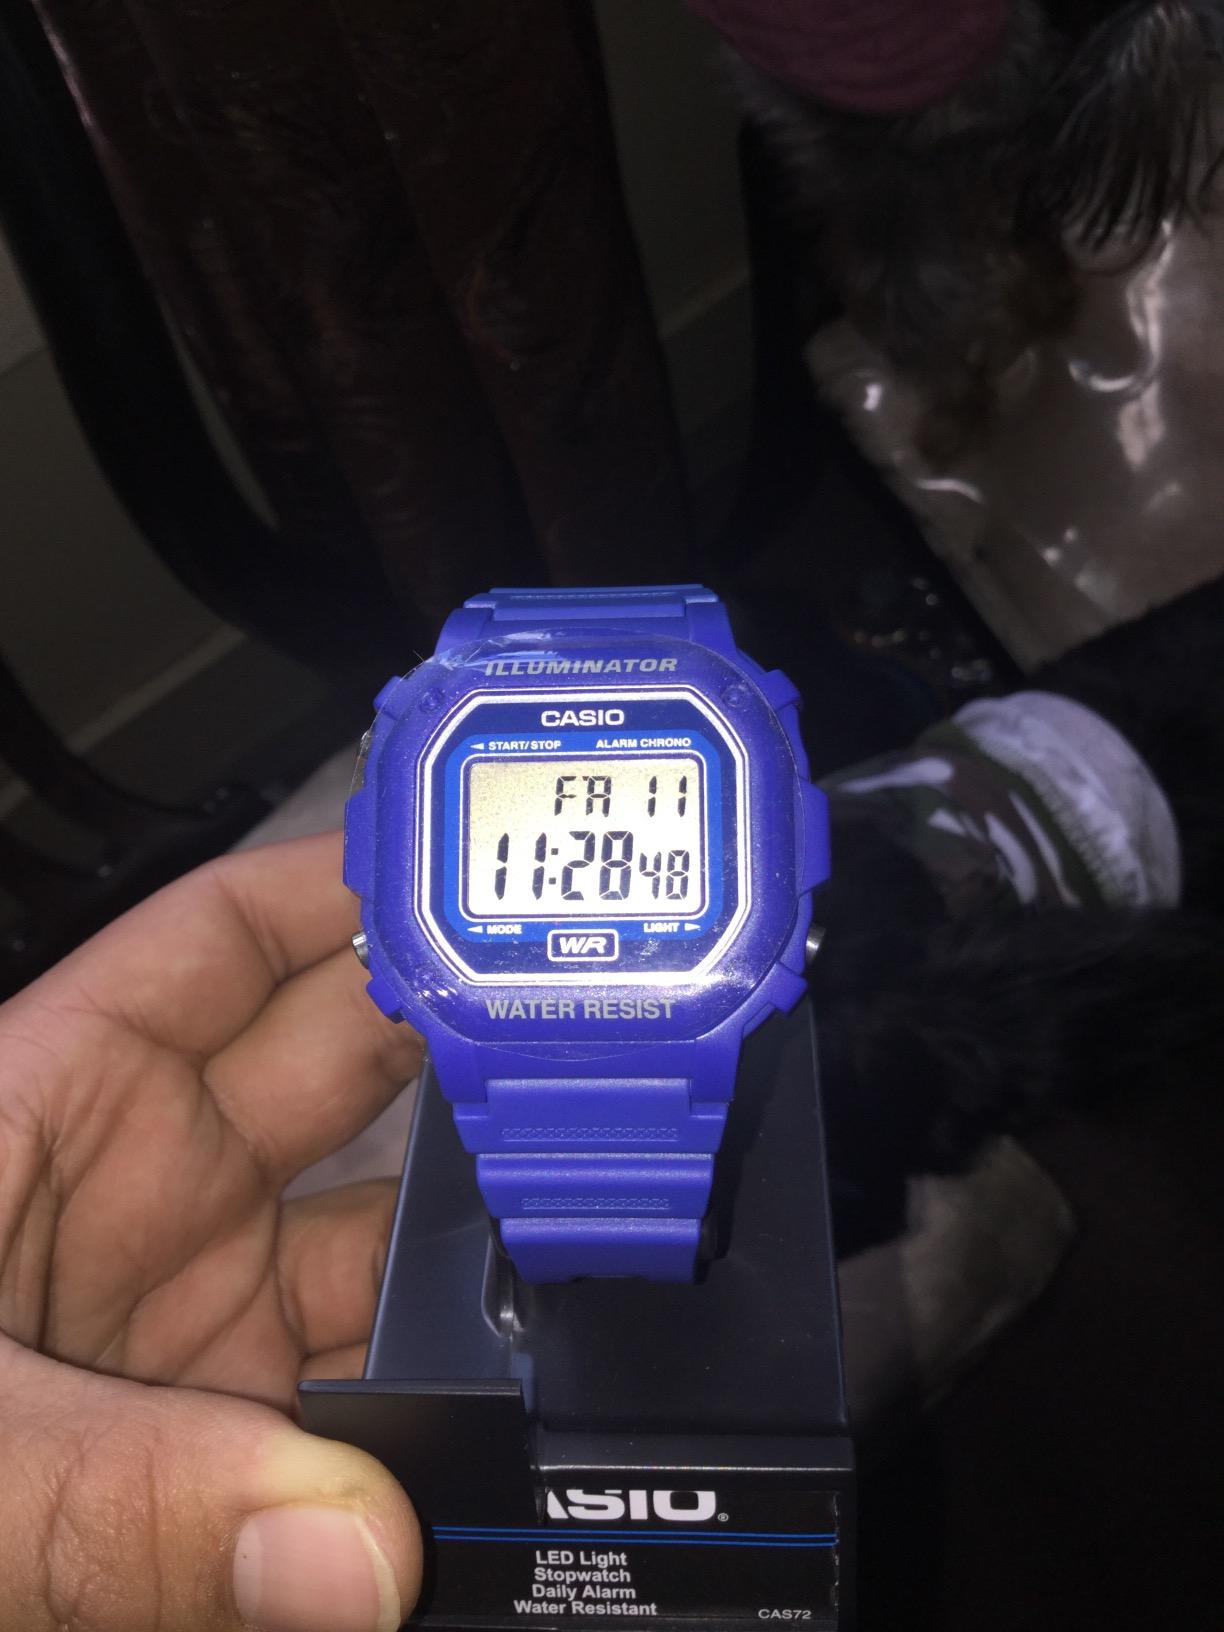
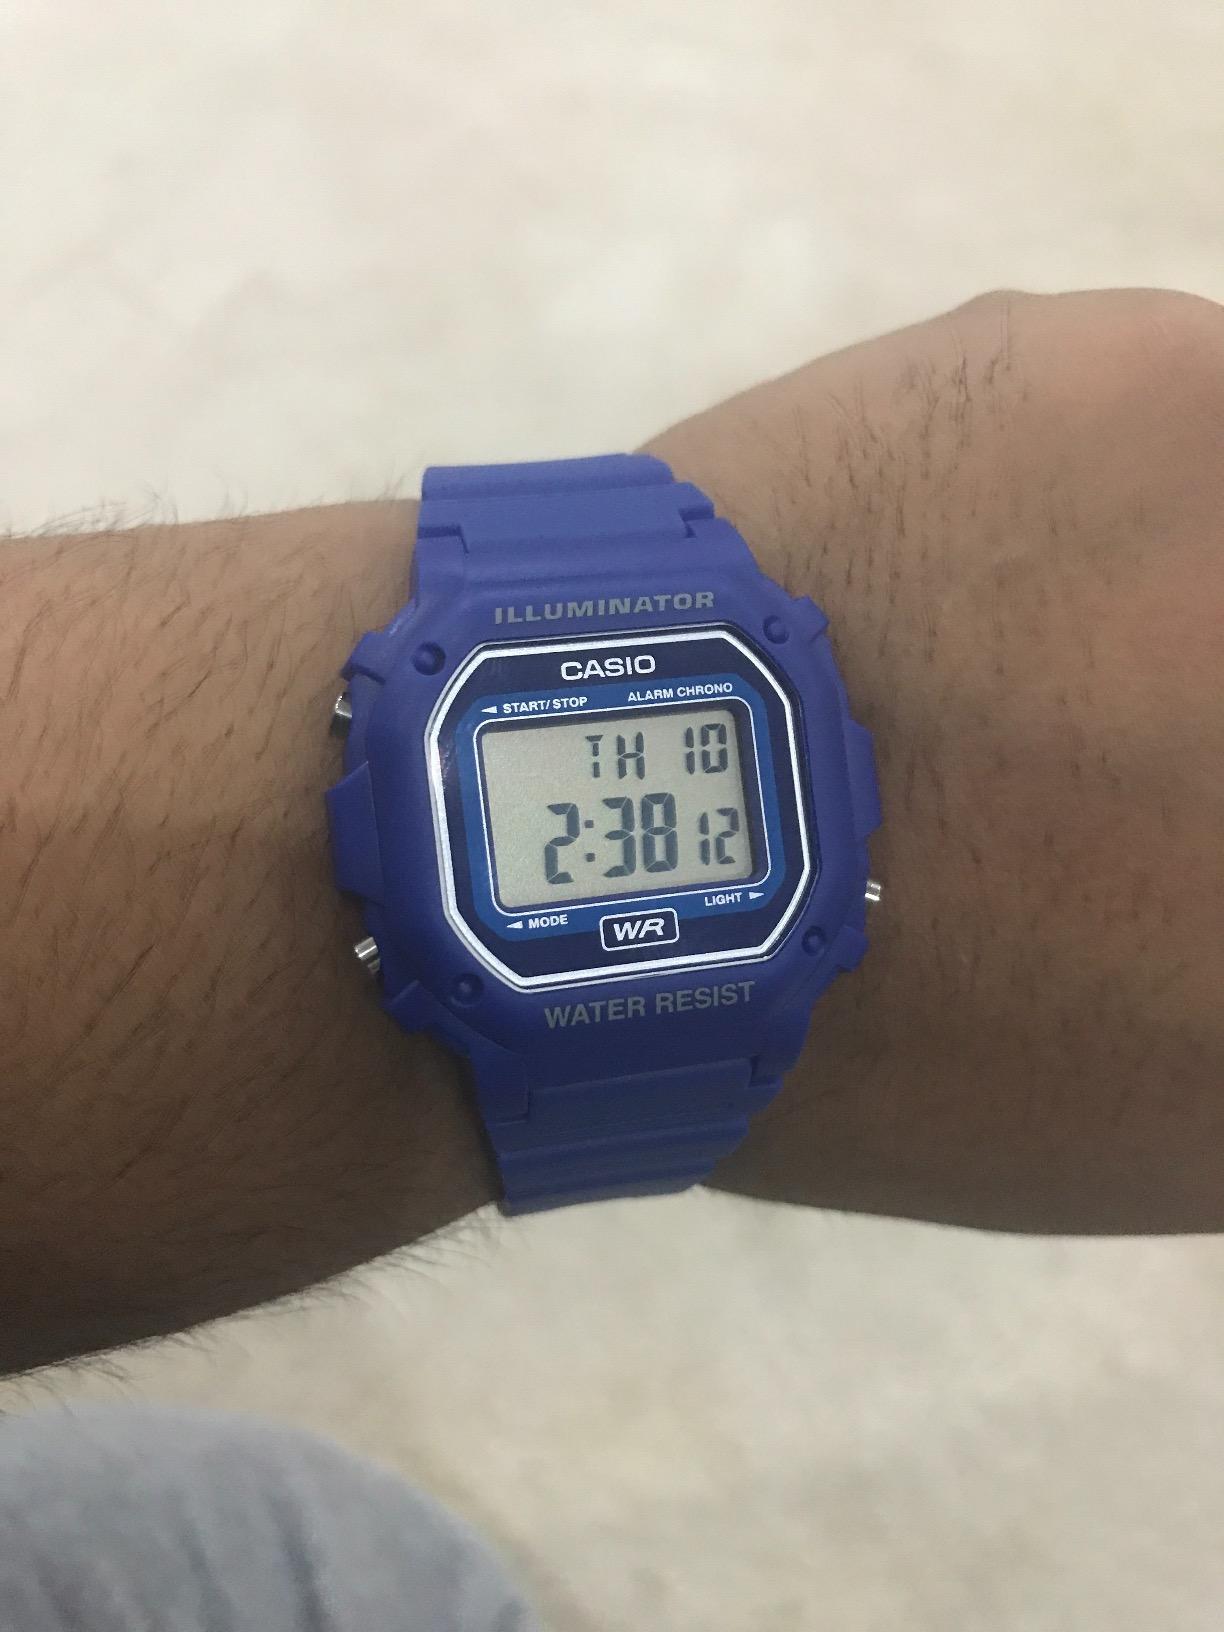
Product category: accessories_watch
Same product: yes